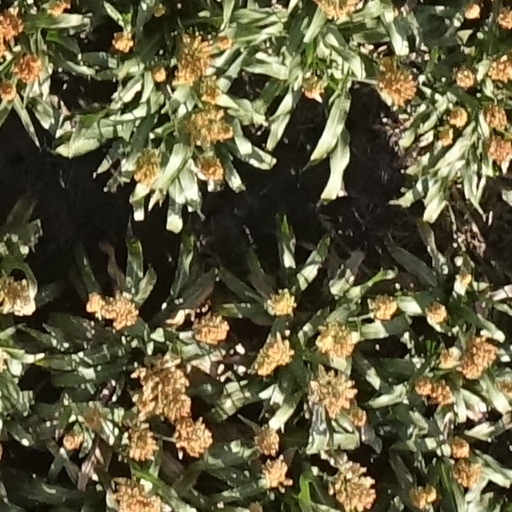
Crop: sorghum